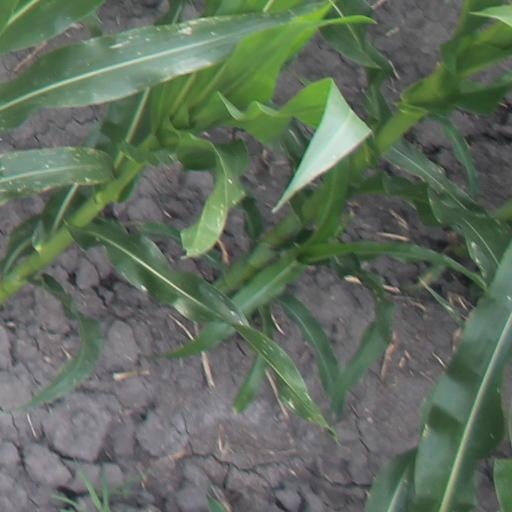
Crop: maize; corn